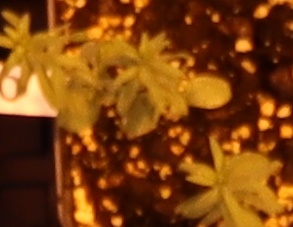
Label: Flax